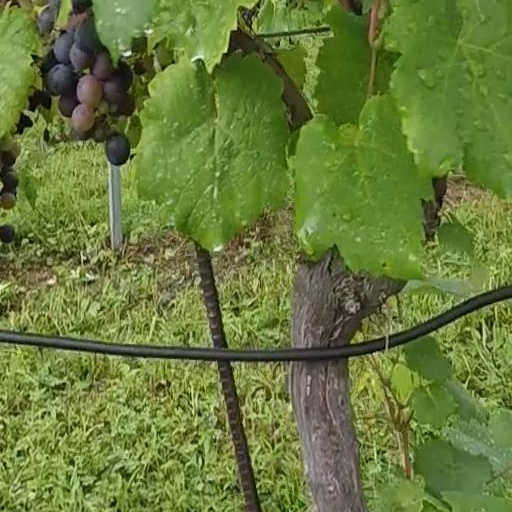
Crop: grape